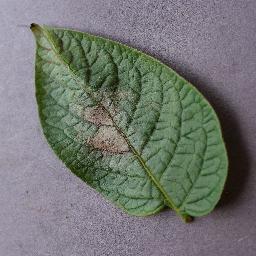
Label: Potato___Late_blight